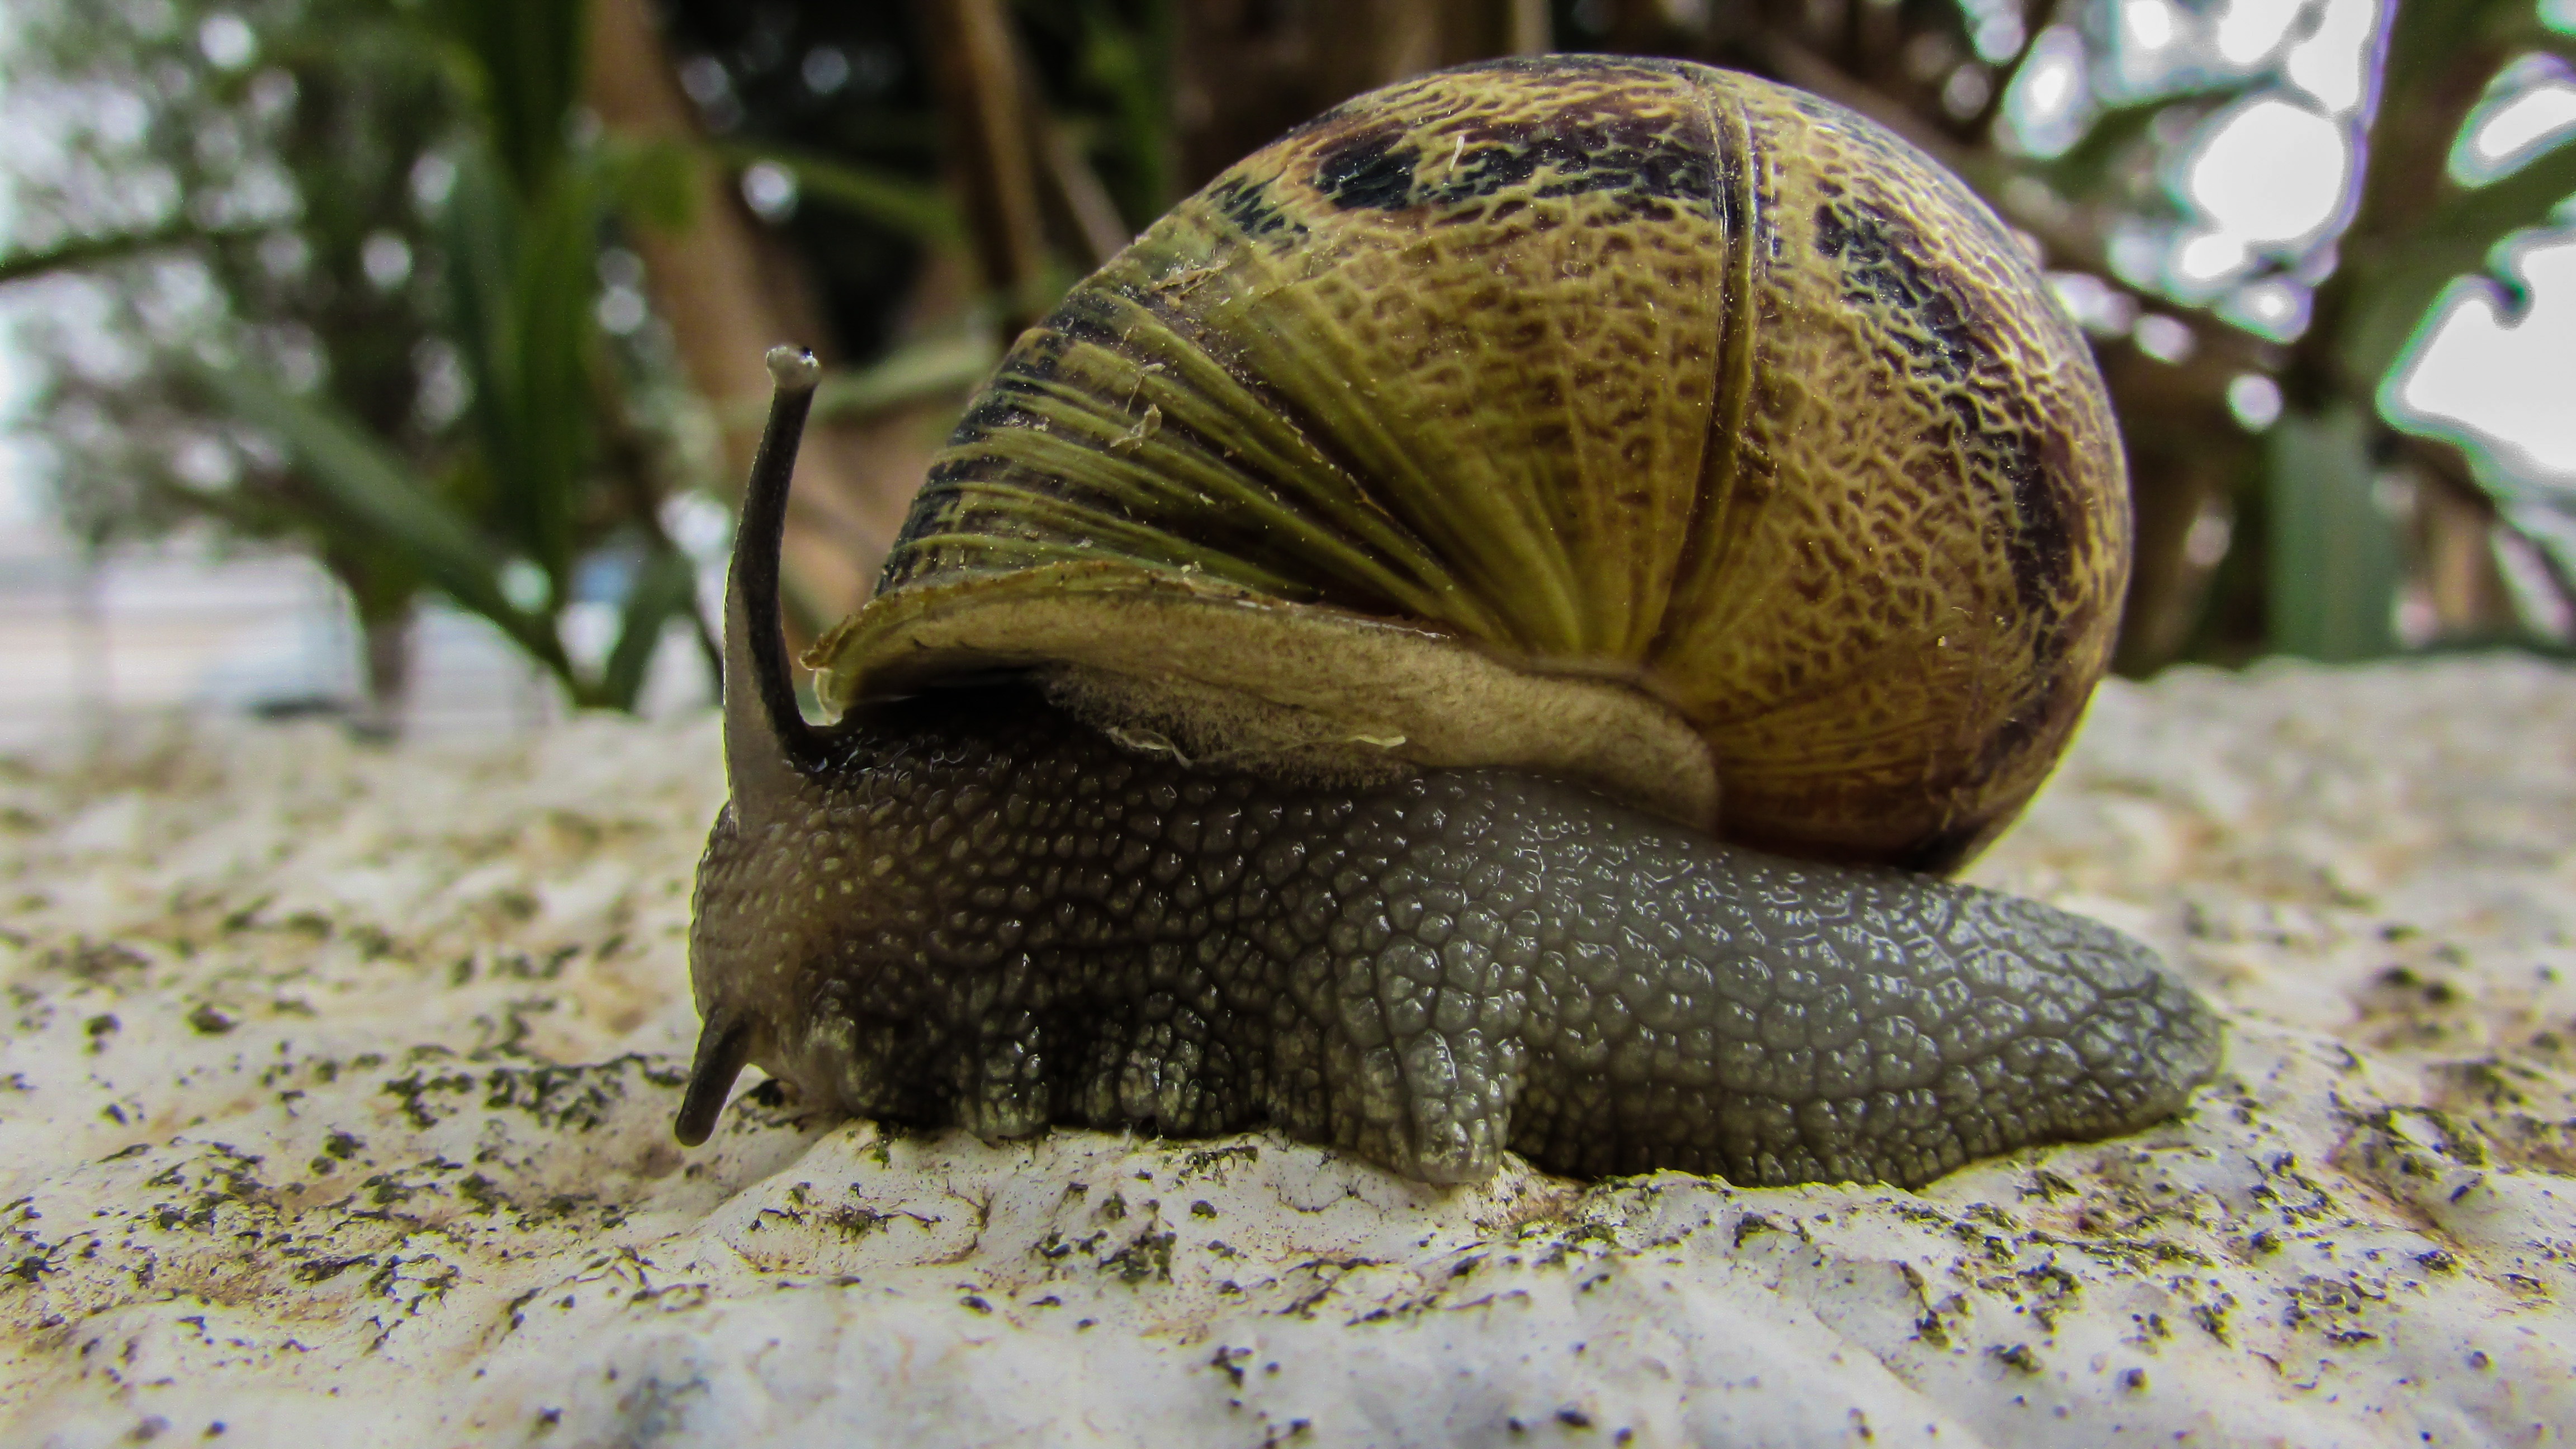
nature, wildlife, garden, fauna, invertebrate, close up, crawling, snail, slow, molluscs, slug, gastropod, macro photography, sea snail, marine biology, snails and slugs